Self-immolation of Wynn Bruce

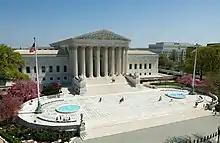
The self-immolation occurred in the plaza of the U.S. Supreme Court Building

In the afternoon on Wednesday, April 20, 2022, Bruce asked two of his neighbors if they could drive him to the bus station in Boulder. He told them he intended to travel to Denver to meet with his "meditation group"; he was unable to drive because of his injuries from the 1989 car accident. One neighbor did drop Bruce at the bus station; he was wearing shorts and a t-shirt and carrying a backpack. It is not known how he reached Washington, D.C.